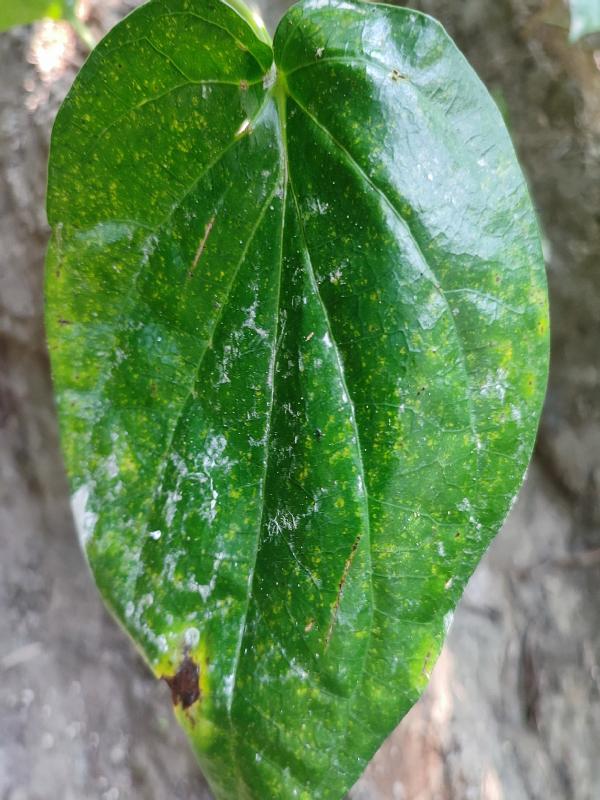
Label: Bacterial_Leaf_Disease